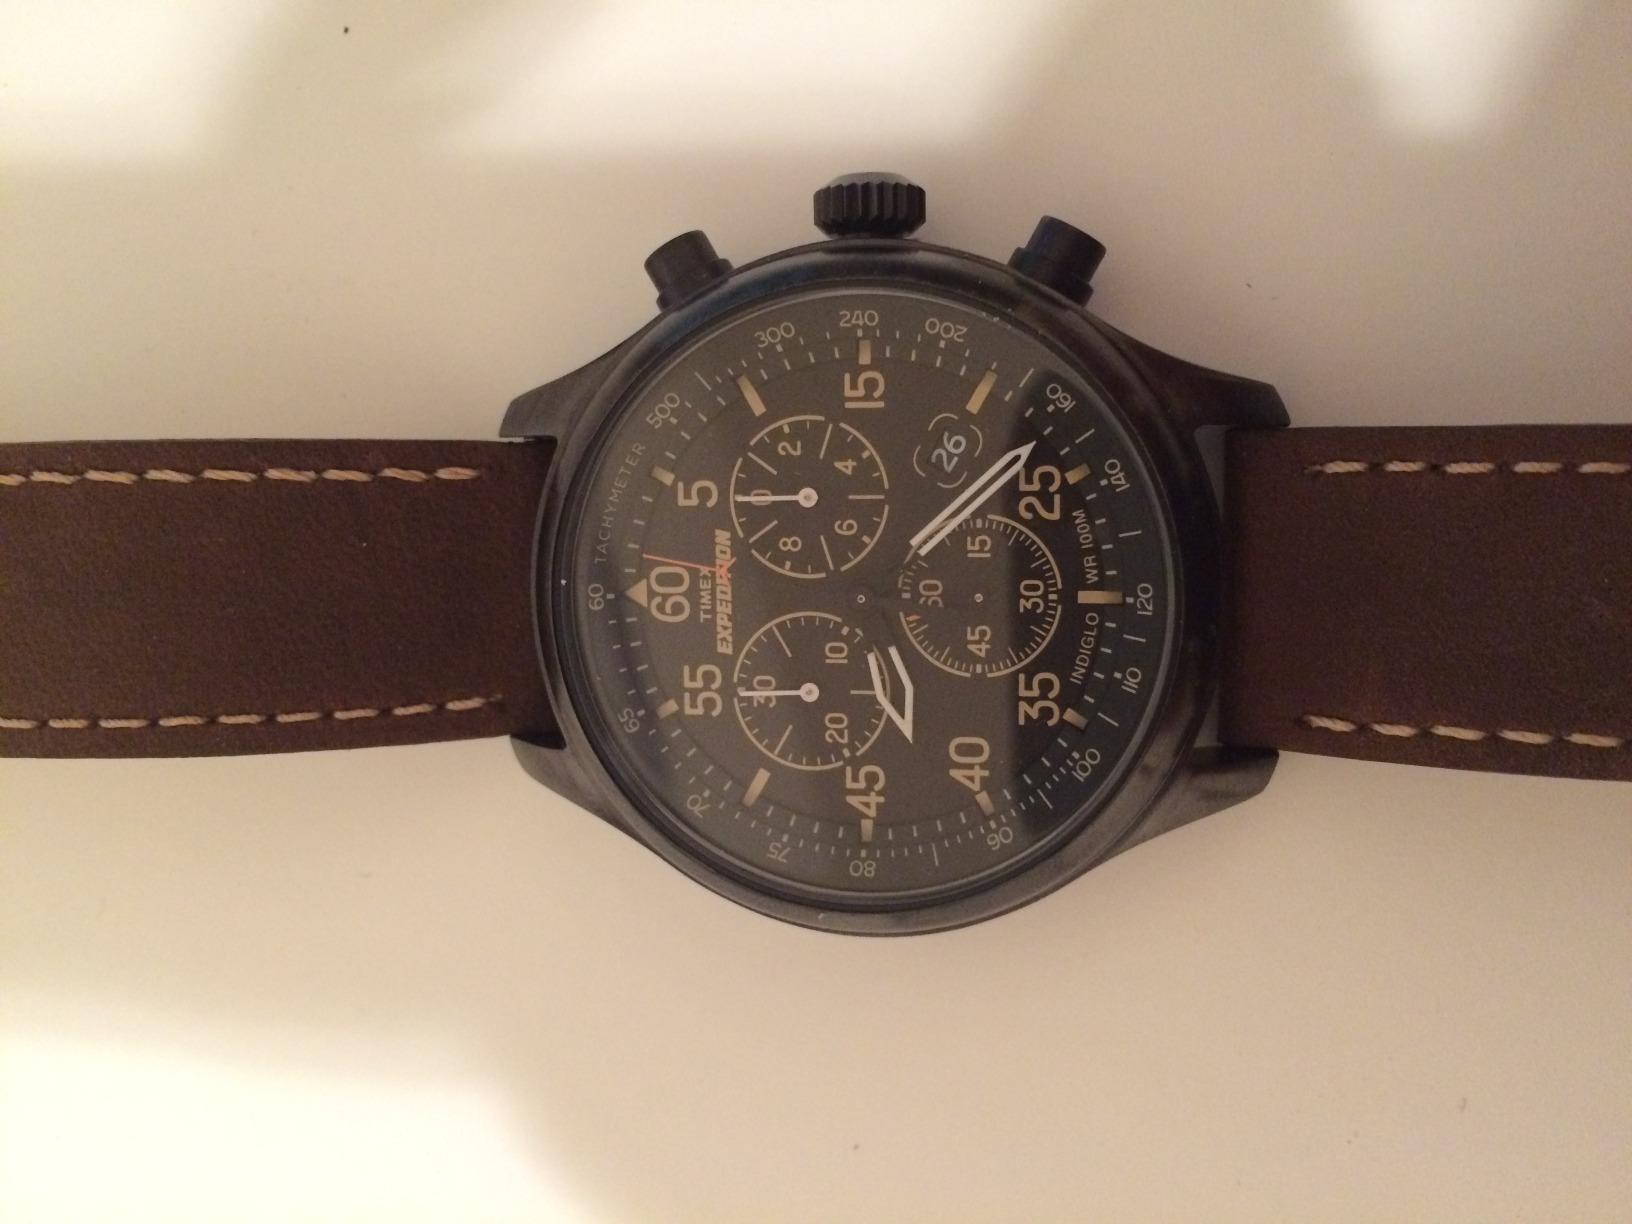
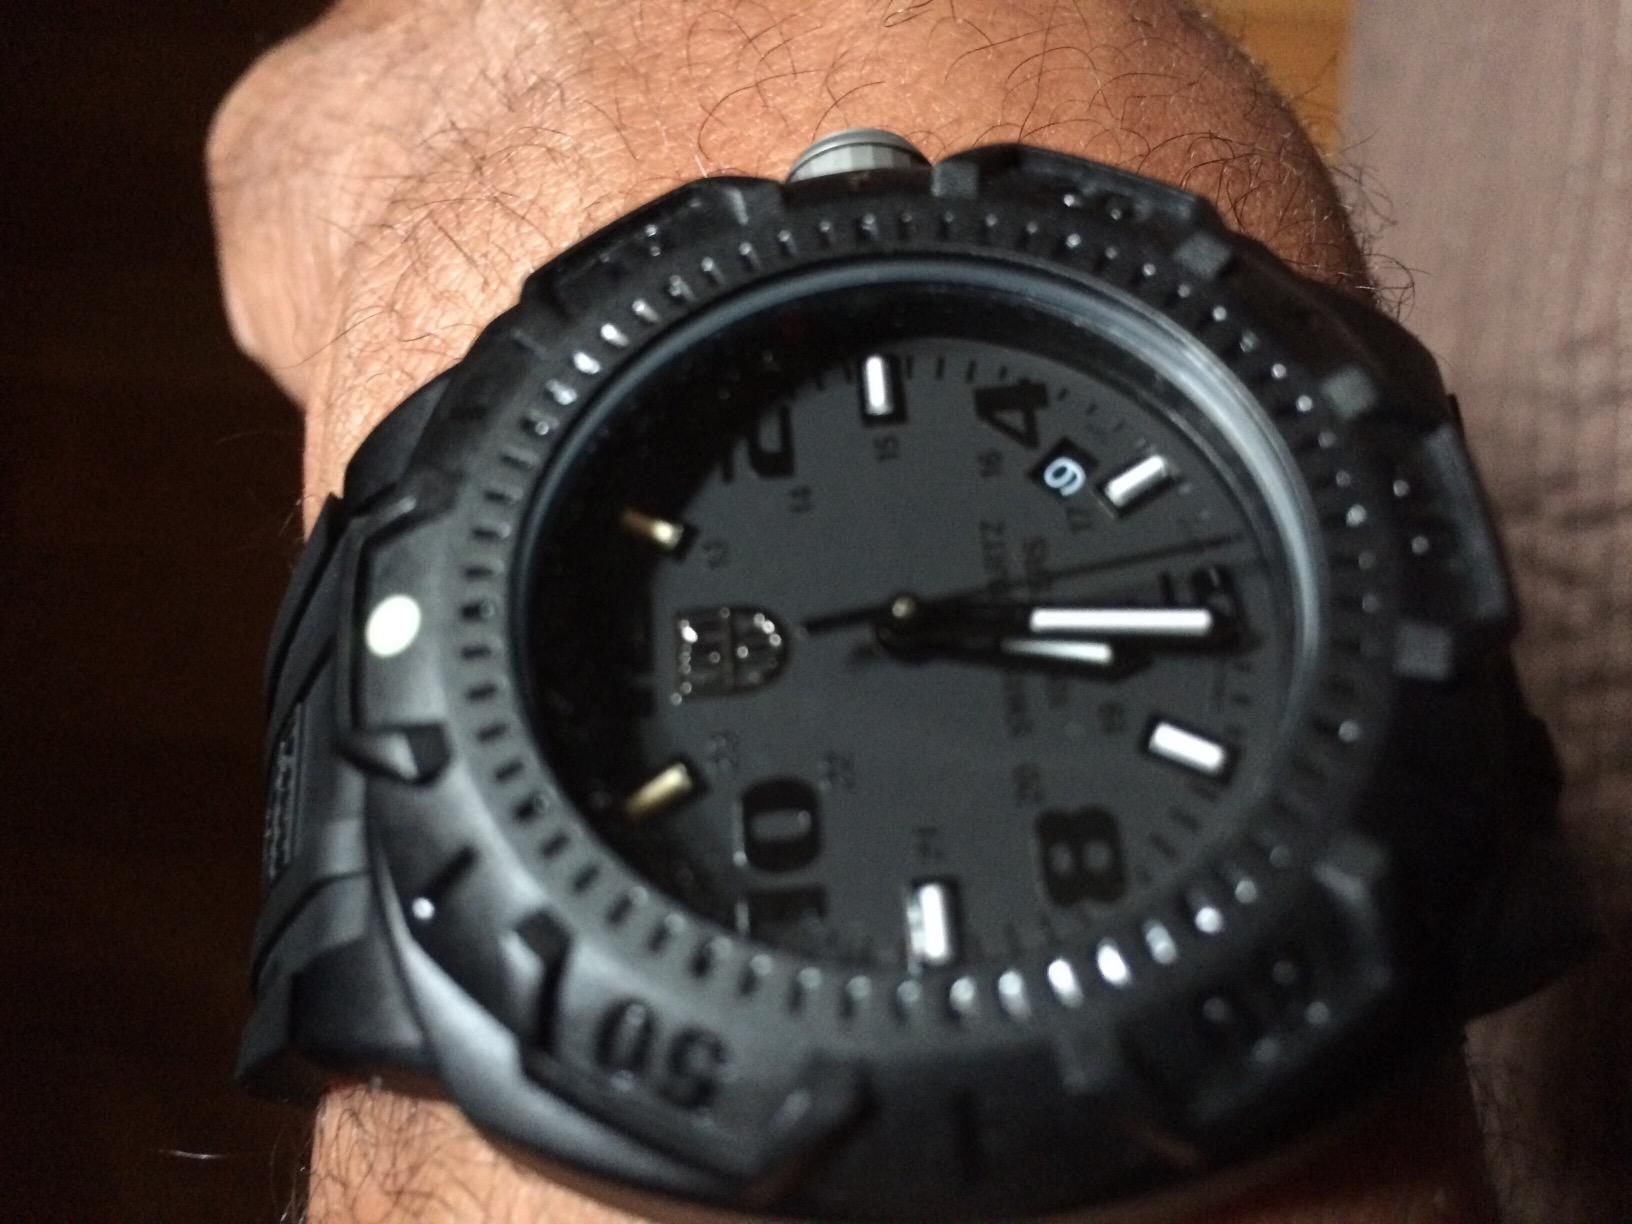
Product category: accessories_watch
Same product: no